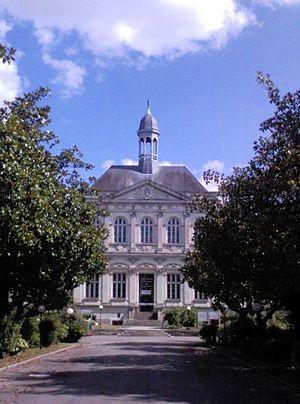
Université Catholique de l'Ouest
L’histoire des universités françaises commence au Moyen Âge et reflète les nombreuses péripéties de l’histoire de France et de ses institutions.
Le Palais universitaire d'Angers est un bâtiment de l'Université catholique de l'Ouest, construit en 1875 sous la direction de l'architecte René-Eugène Dusouchay et de son fils Eugène Dusouchay. L'édifice est construit à la place d'anciennes pépinières d'André Leroy.
L'Académie catholique de France a d'abord été envisagée entre fin 2007 et début 2008 par un groupe d’universitaires. Le 11 juillet 2008 se tint une première rencontre qui réunit des personnalités issues de revues, d'associations et de facultés. Le 13 octobre 2008 s'est réuni un comité restreint au Collège des Bernardins à Paris qui décida de l'appellation définitive « Académie catholique de France » et de son siège social à cette adresse. En janvier 2009, le nouveau bureau constitué du prêtre et philosophe Philippe Capelle-Dumont, du professeur de médecine immunologiste Edgardo D. Carosella et du Père Jean-Robert Armogathe ainsi que du professeur et philosophe Pierre Manent organisèrent une première réunion au cours de laquelle furent adoptés les statuts et le règlement intérieur. En mars 2009 se tint la première réunion du « conseil scientifique » et l'élection des premiers membres du « corps académique ». Inspirée de l’Académie catholique de Mayence, en Allemagne, l’Académie catholique de France est composée de 70 clercs et de laïcs. Le « corps académique » compte 84 % de laïcs.